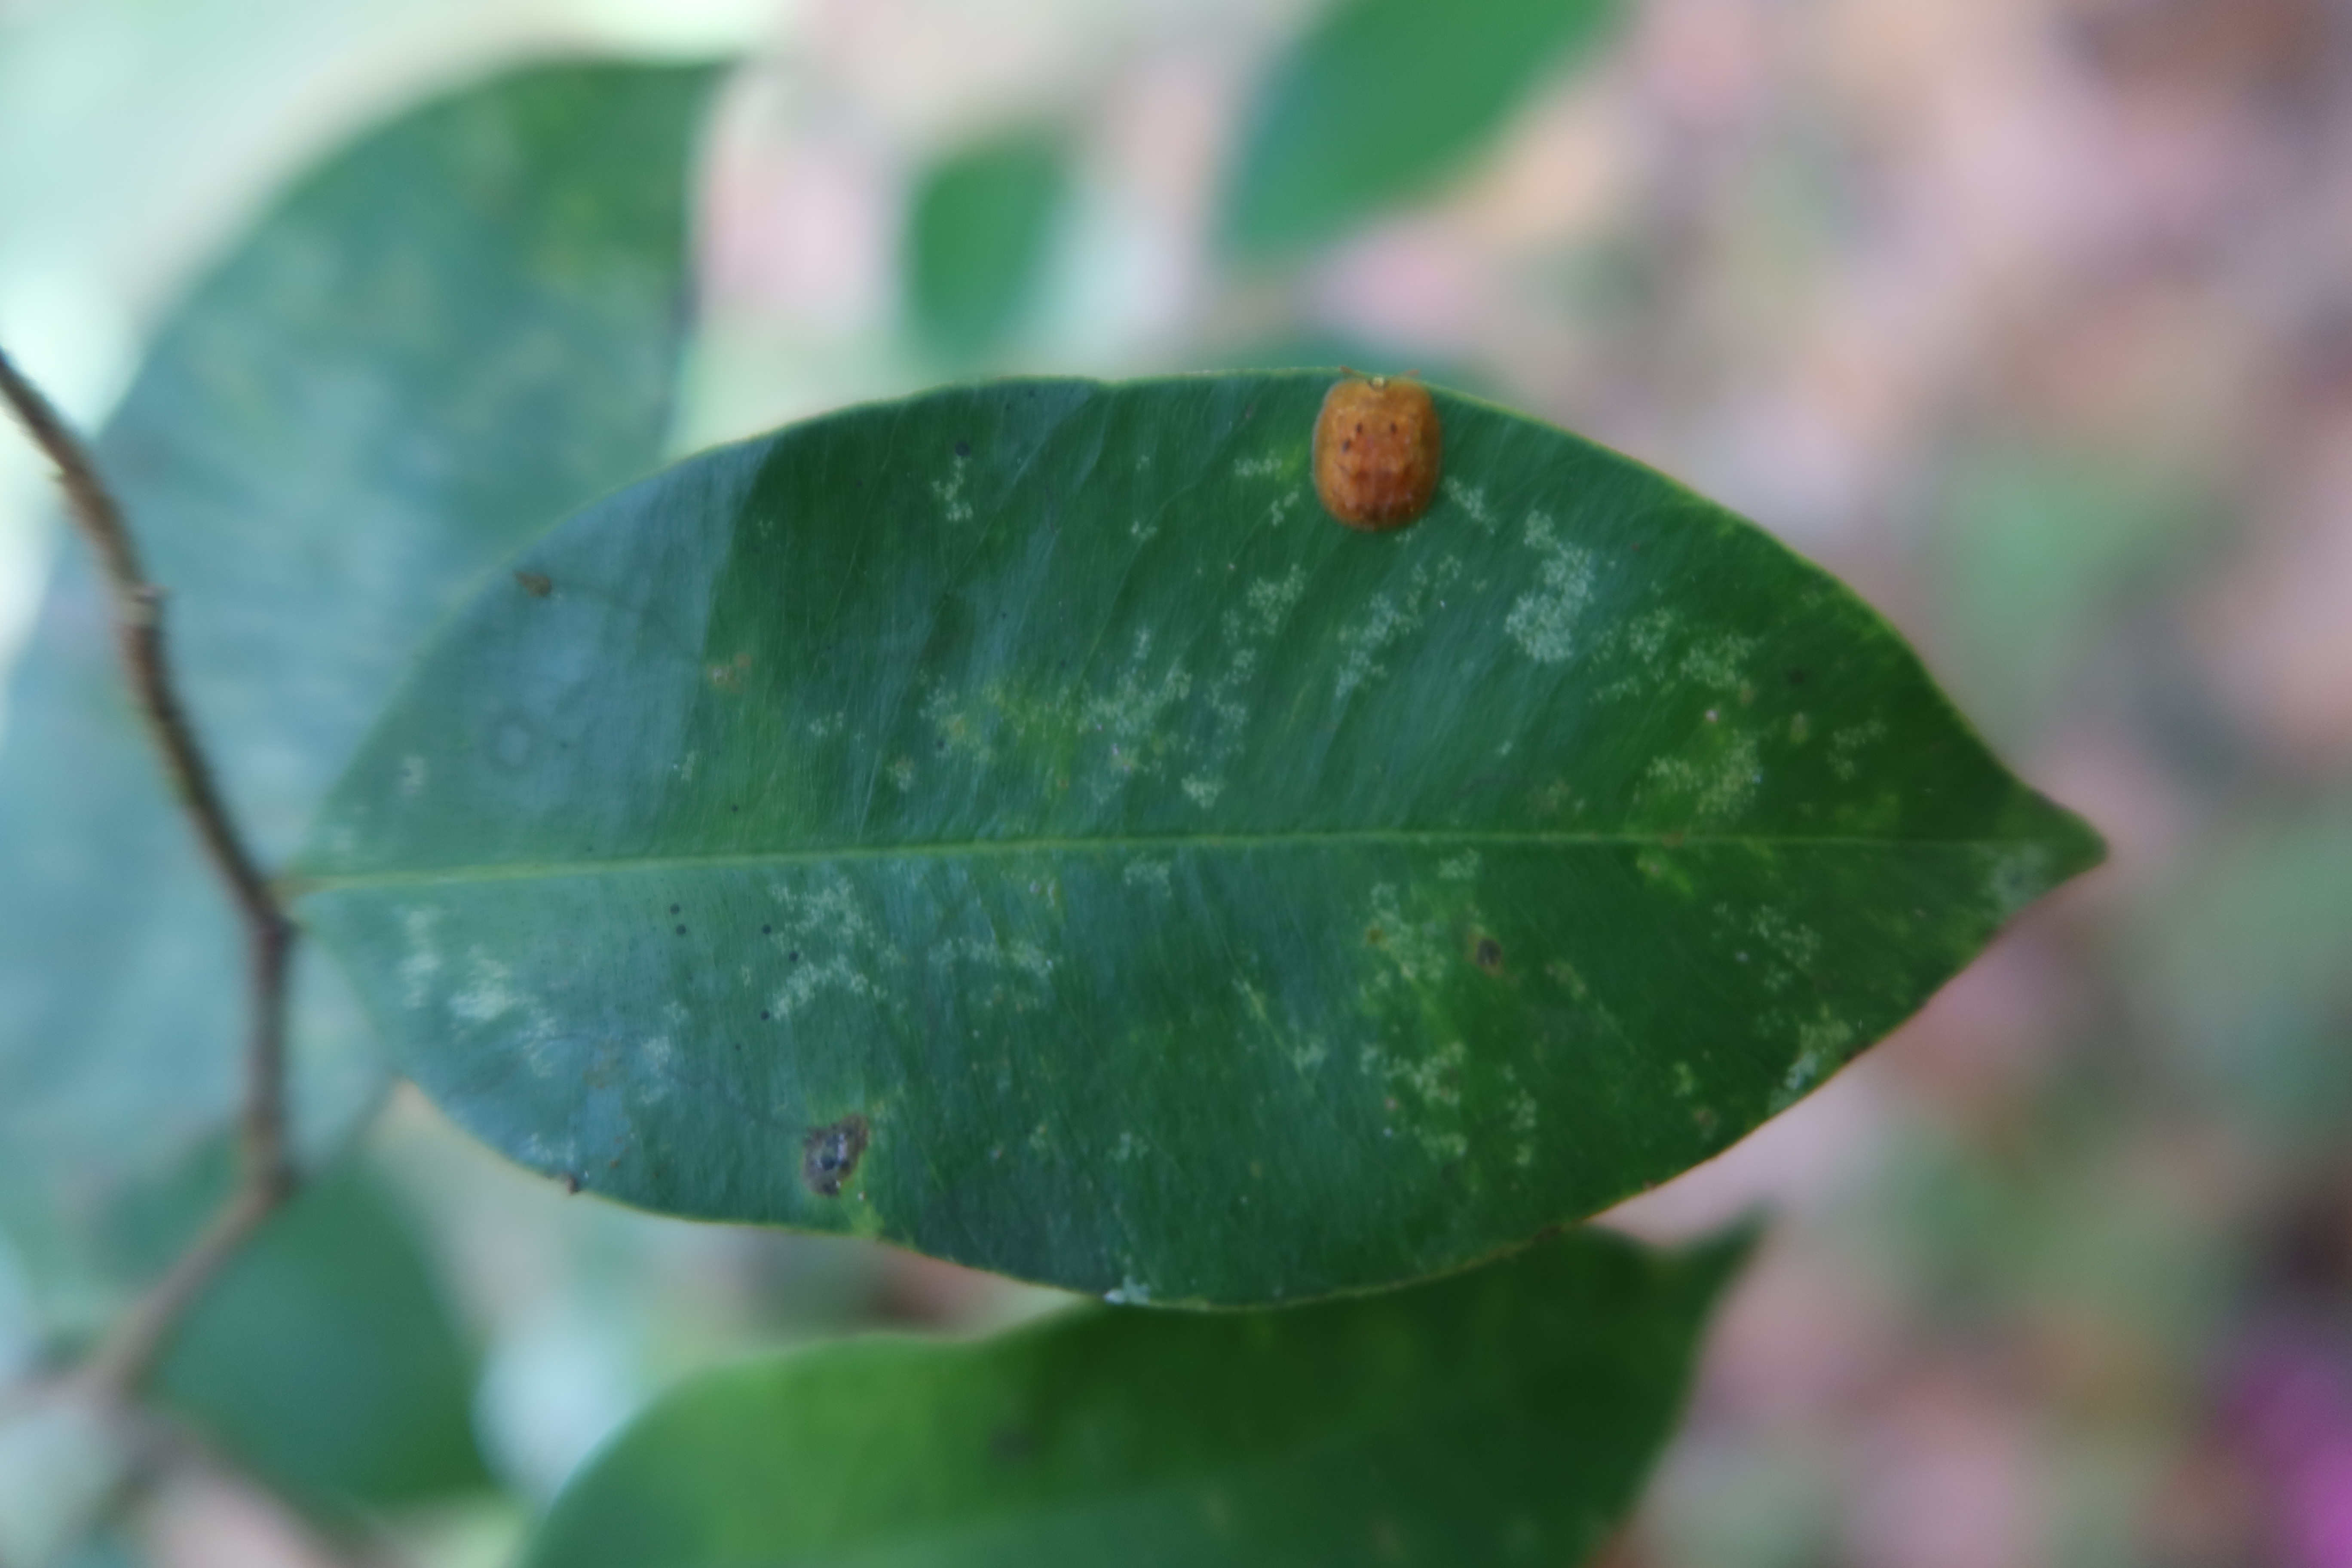
Label: Flea Beetles